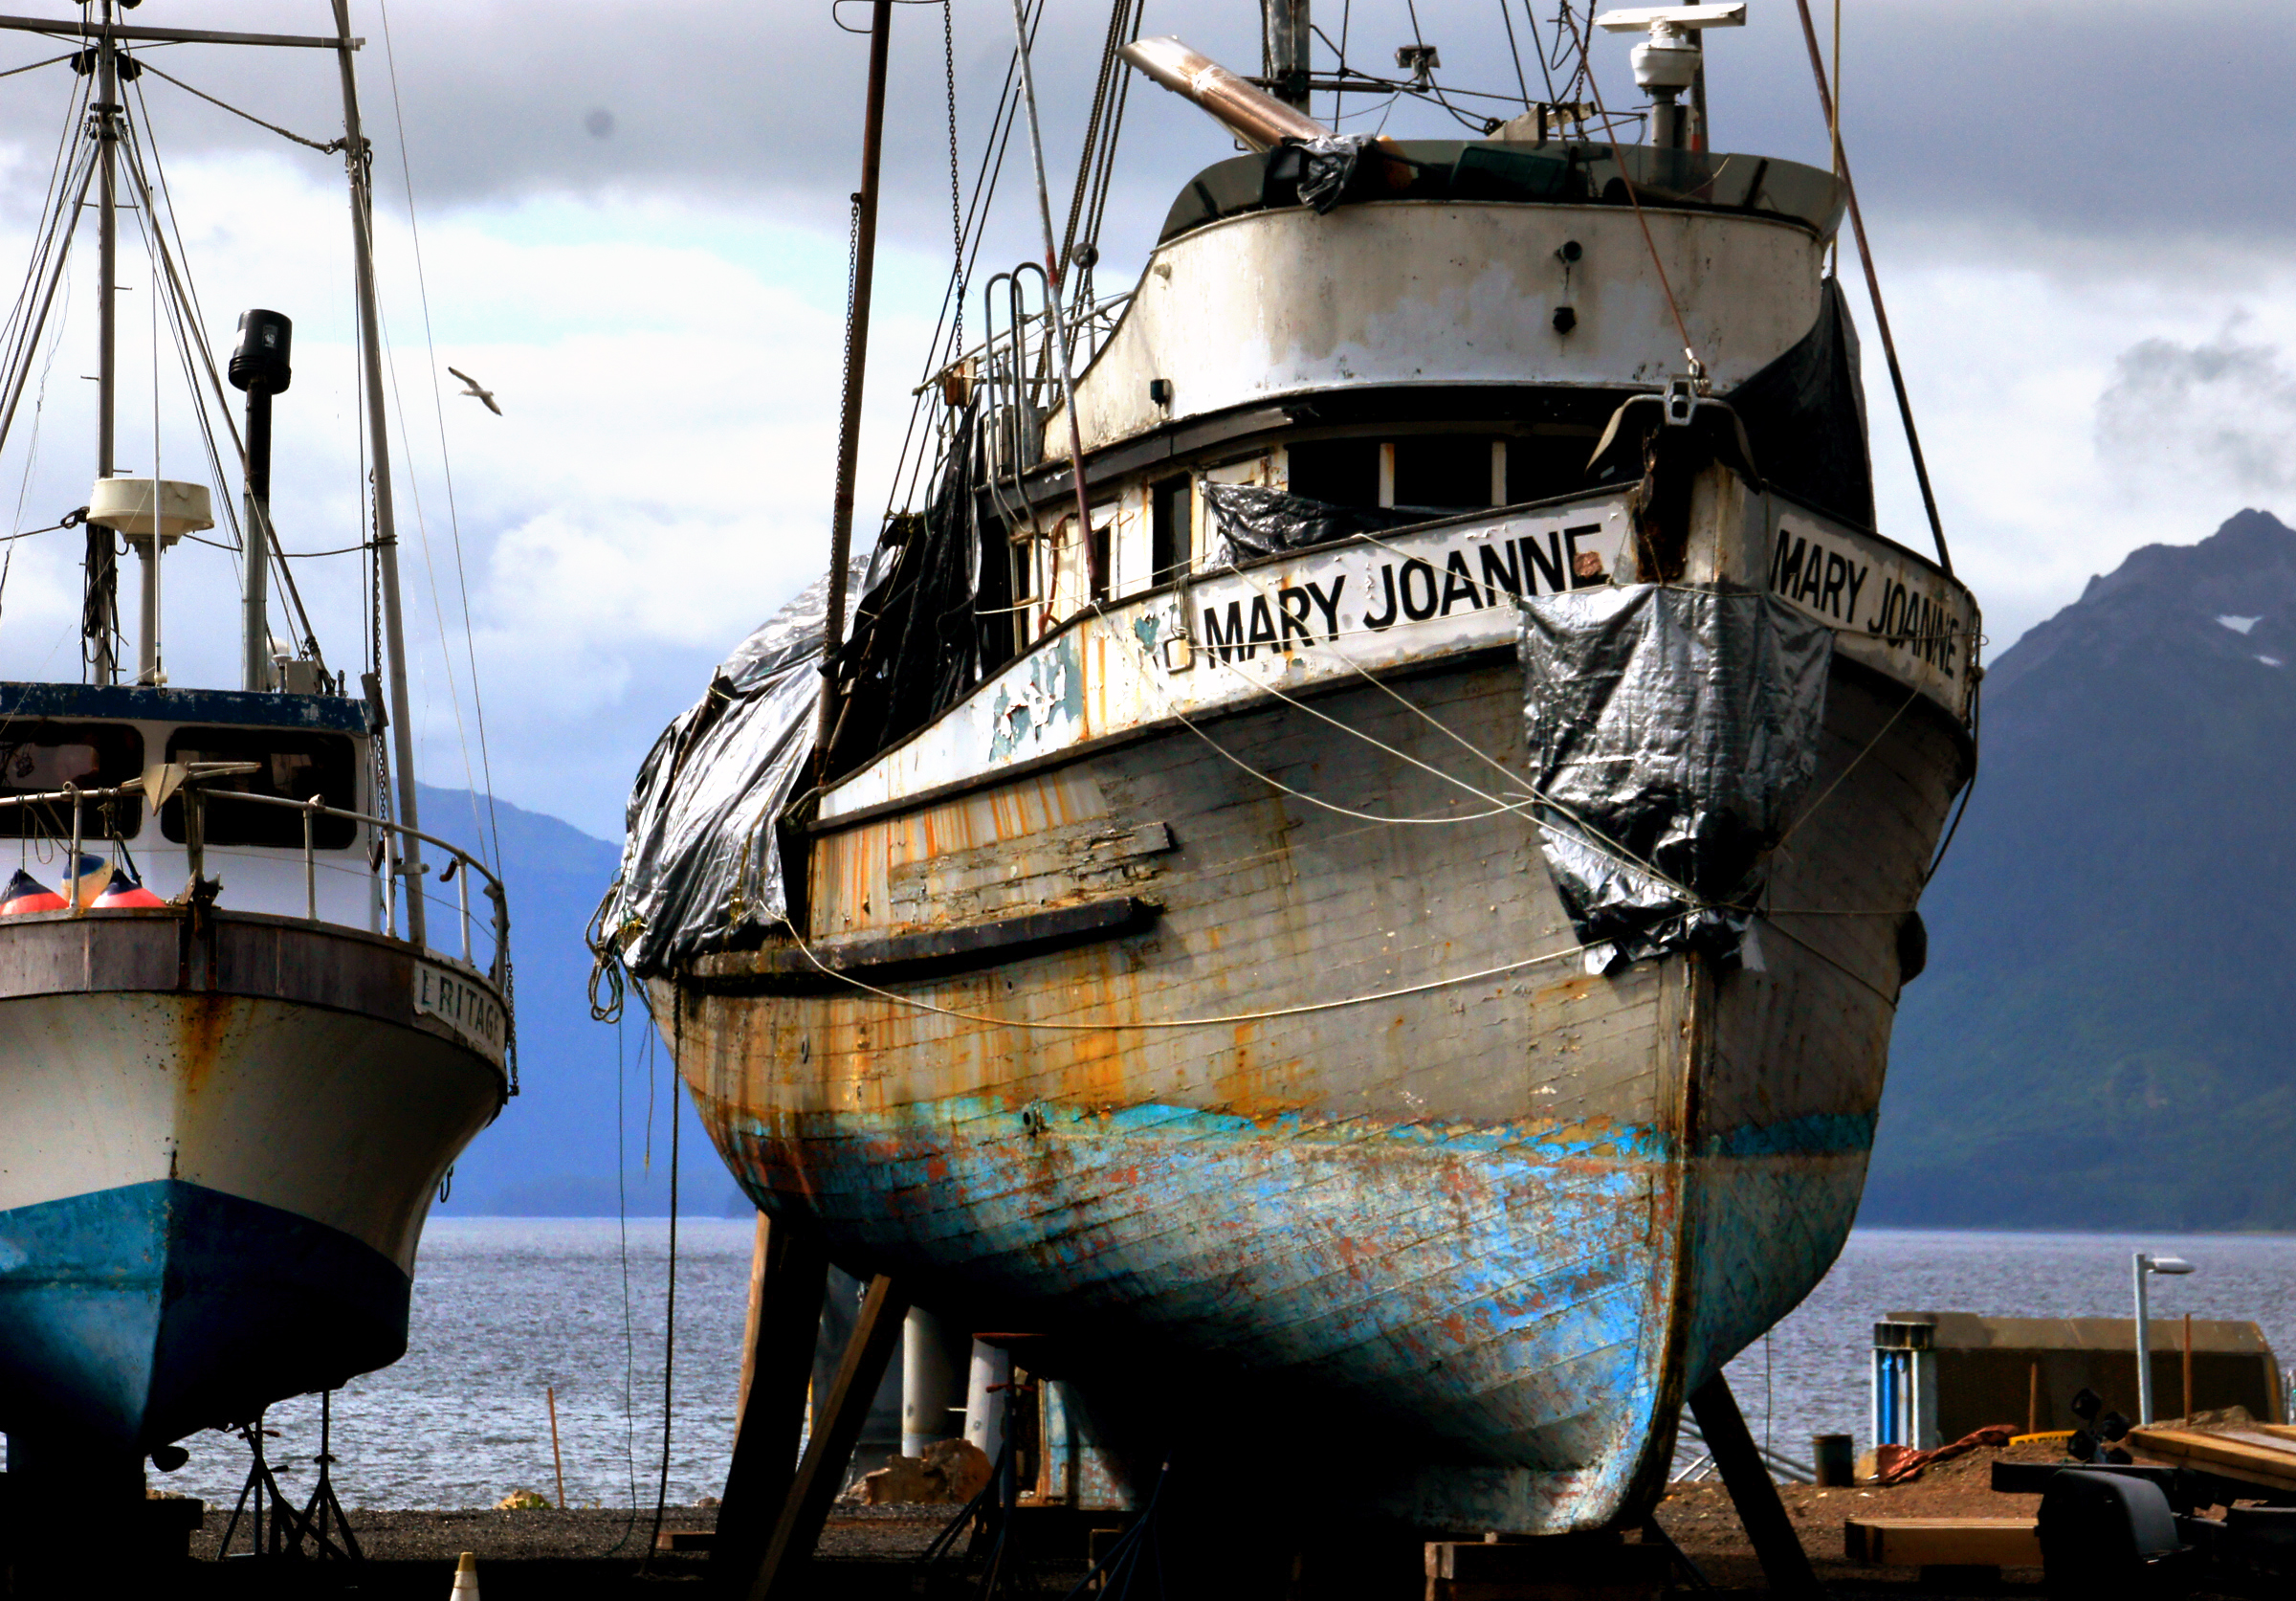
sea, ocean, boat, ship, vessel, vehicle, harbor, alaska, hoonah, cruisealaska, watercraft, boathull, fishing vessel, freight transport, galleon, fishing trawler